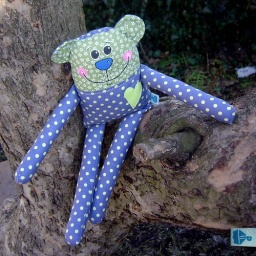
in blue / green